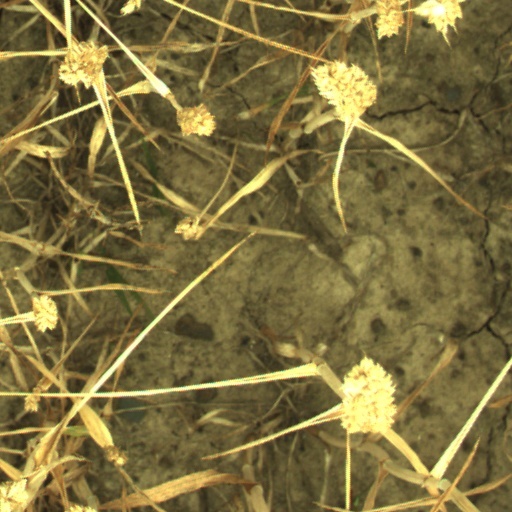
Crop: wheat